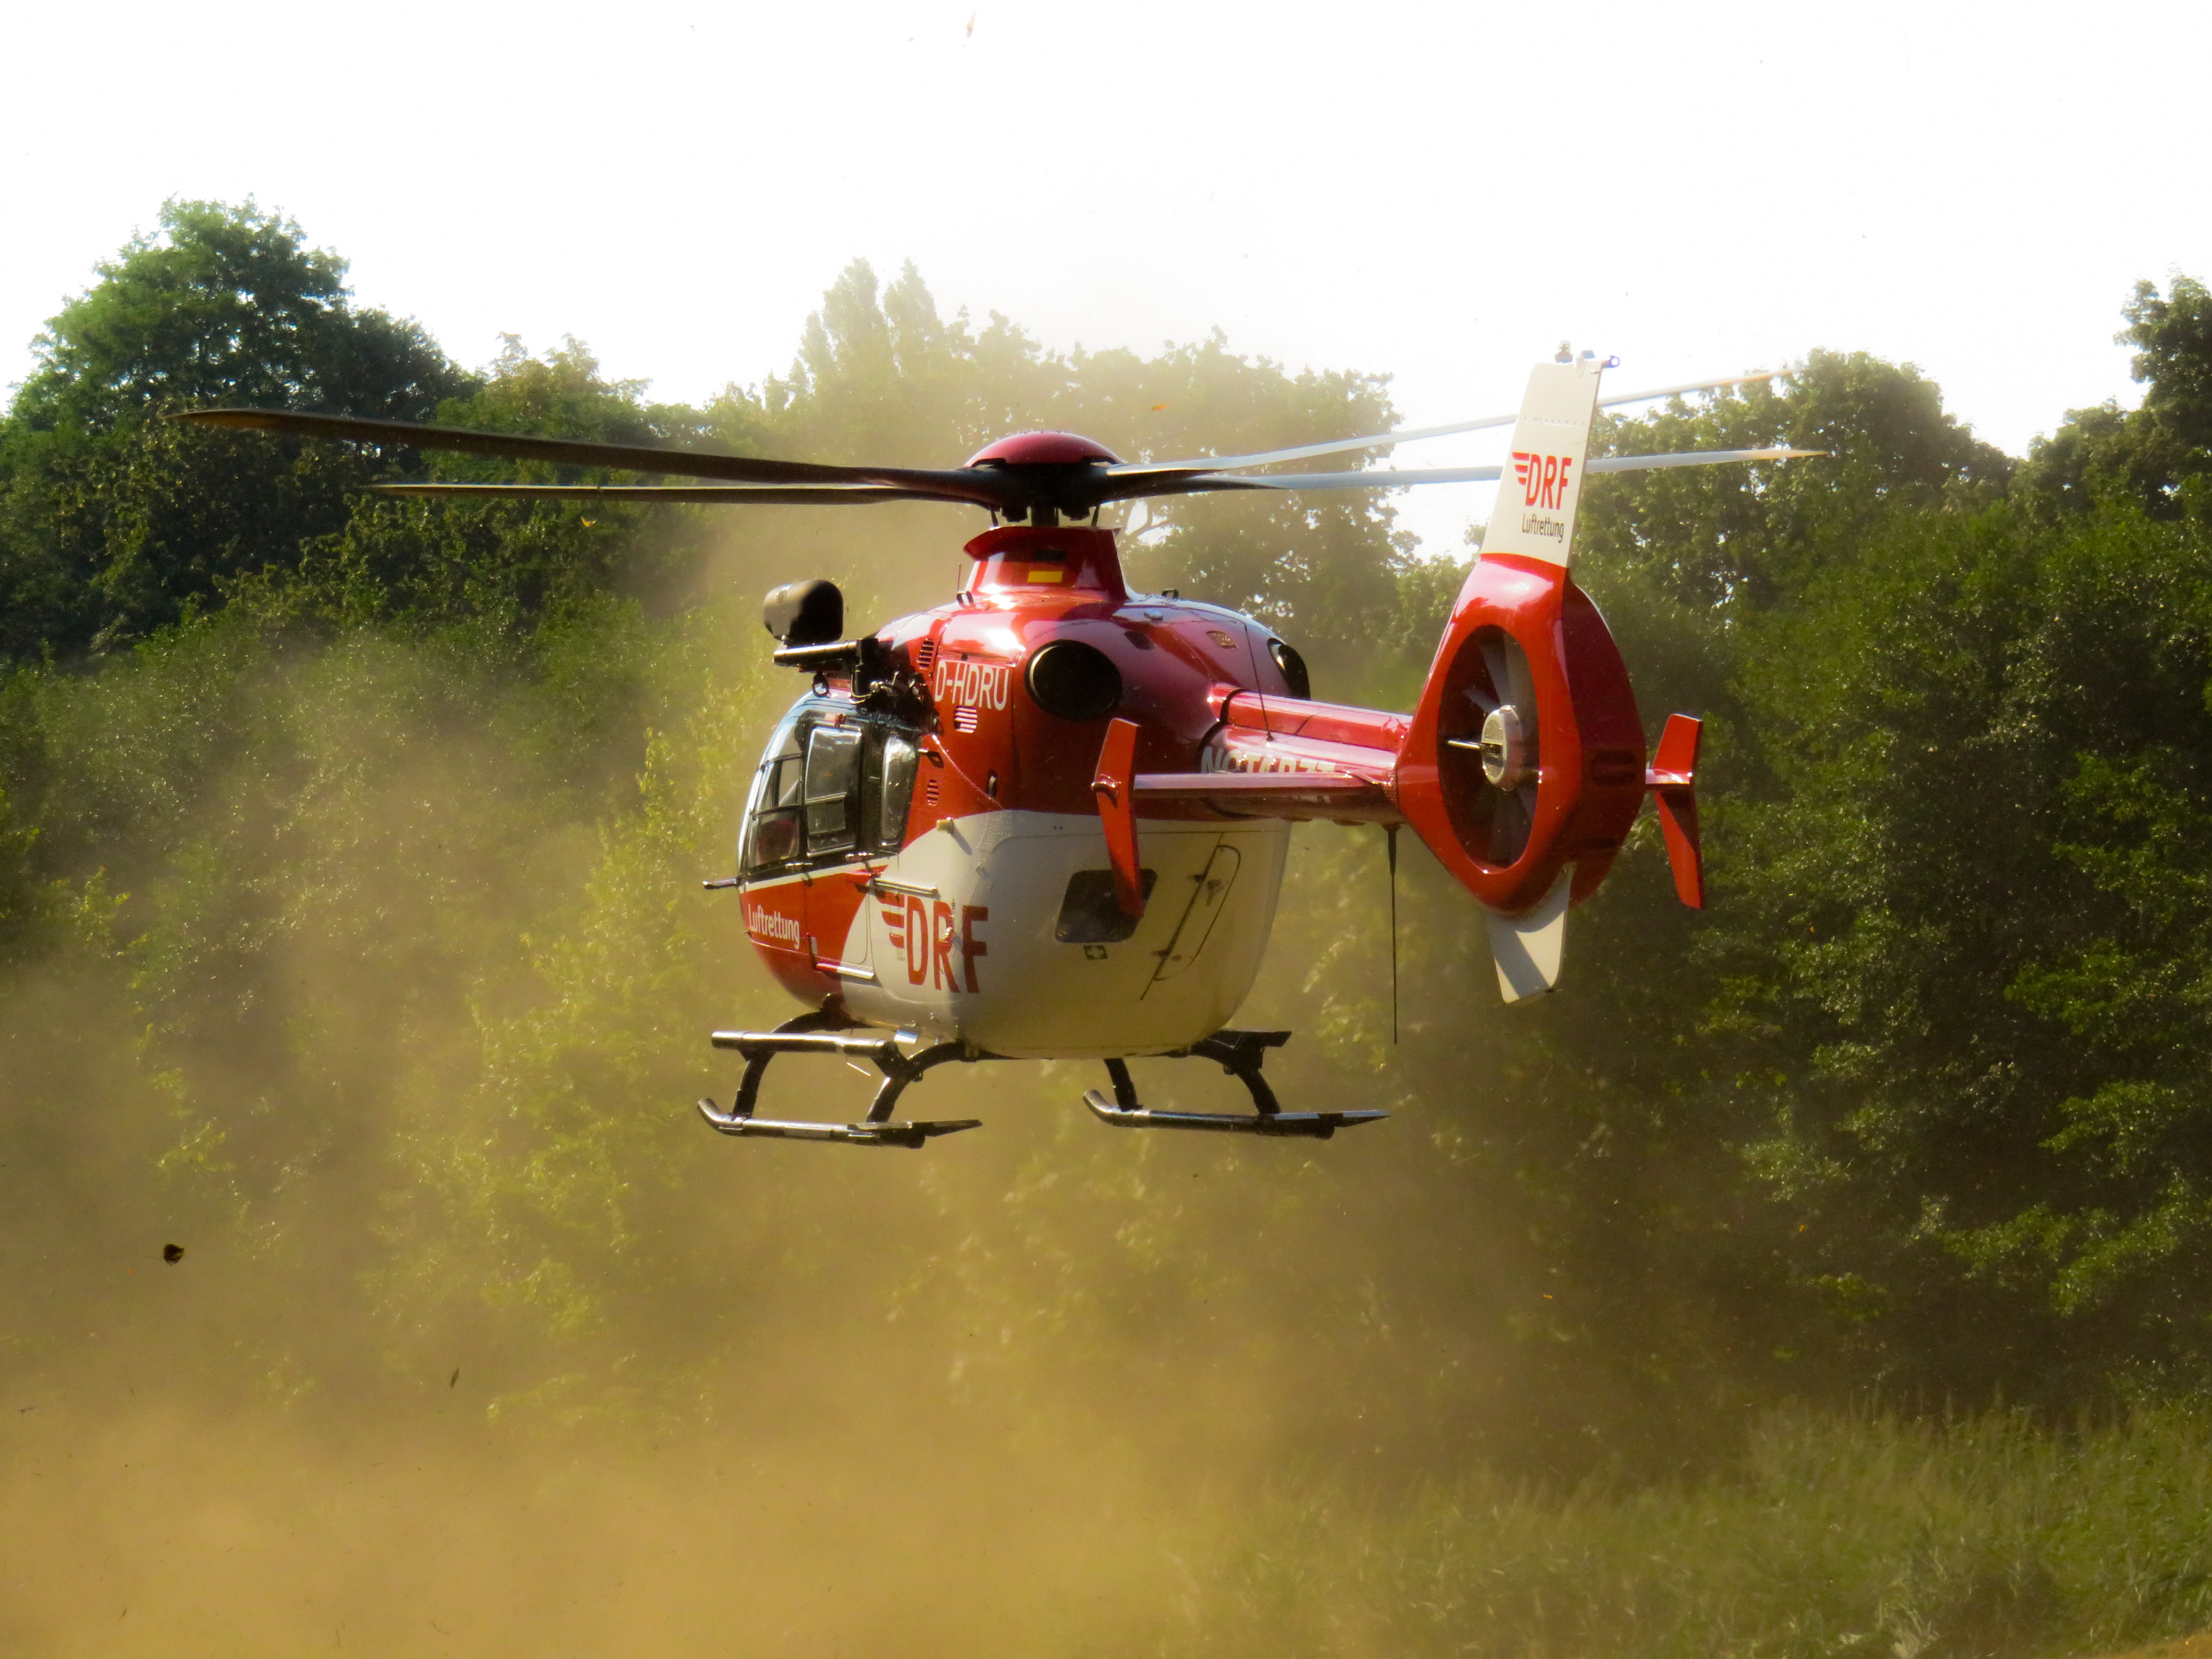
fly, aircraft, vehicle, aviation, dust, helicopter, rotor, emergency, rescue, rotorcraft, take off